Abate Pico della Mirandola

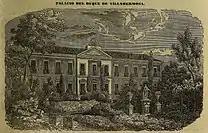

After the death of Francesco Maria Pico della Mirandola (26 November 1747), having remained the last male descendant of the Pico della Mirandola family, he secretly married in 1748 Margherita Eleonora Pio di Savoia y Spinola (1720–1796), daughter of Francisco Pío de Saboya y Moura, Prince of San Gregorio, Duke of Nochera and Marquis of Castel Rodrigo, and of Giovanna Spinola y La Cerda, of the Dukes of the Sesto; no children were born of the marriage. The couple commissioned the architect Francisco Sánchez to build the palace of Villahermosa (now housing the Thyssen-Bornemisza Museum), whose façade reflected the complex personality of the Abbot Pico, with a mixture of Italian, French and Spanish architectural elements and an elegance unusual for Madrid at the time. The building was sold on 18 October 1771 to Juan Pablo de Aragón-Azlor, Duke of Villahermosa for the sum of 2,220,544.11 reales.